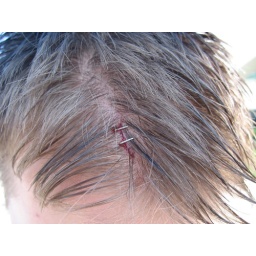
The cranial staples I acquired after a slight mishap with a car door last Thanksgiving. Photo taken by Kate...I think.